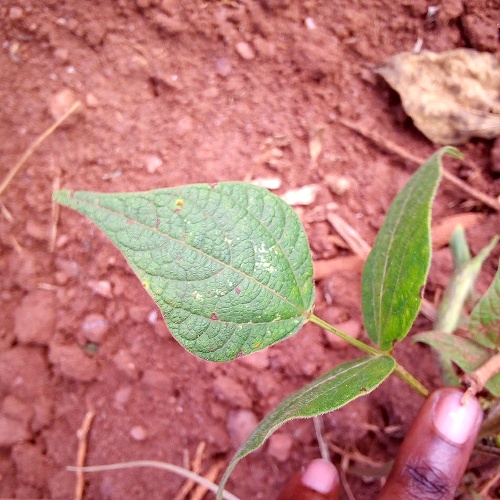
Leaf condition: bean_rust